Parasitoid wasp

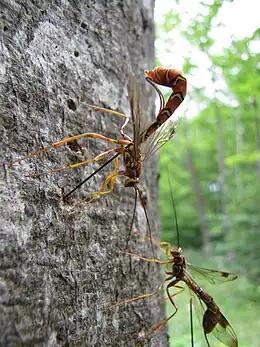
"Megarhyssa macrurus" (Ichneumonidae), a parasitoid, ovipositing into its host through the wood of a tree. The body of a female is c. long, with an ovipositor c. long.

Parasitoid wasps are a large group of hymenopteran superfamilies, with all but the wood wasps (Orussoidea) being in the wasp-waisted Apocrita. As parasitoids, they lay their eggs on or in the bodies of other arthropods, sooner or later causing the death of these hosts. Different species specialise in hosts from different insect orders, most often Lepidoptera, though some select beetles, flies, or bugs; the spider wasps (Pompilidae) exclusively attack spiders.